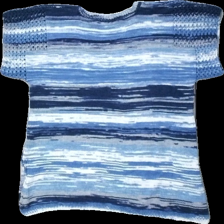
View: back
Type: T-shirt
Category: Ladies
Brand: Not in the list
Colors: Blue, White, Grey
Material: 100% bomull
Pattern: Transparent
Cut: V-collar
Season: All
Price range: 50-100
Recommended usage: Reuse
Description: stickad t-shirt i olika mönster
Comment: märke och storlek saknas